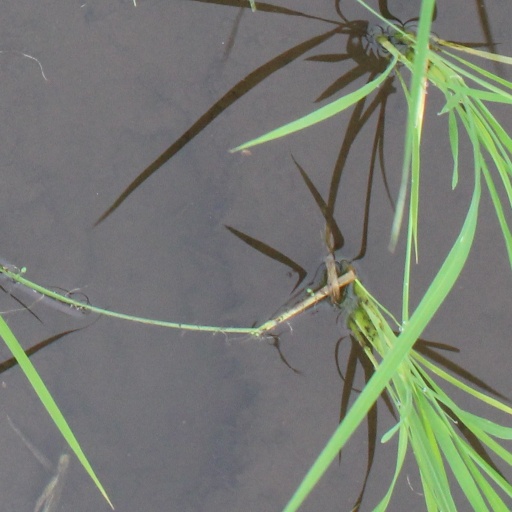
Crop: rice